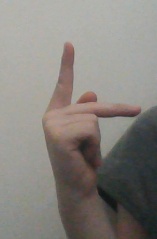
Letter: dha